BelOMO

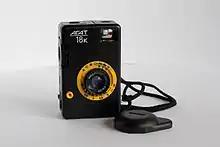
Agat-18k half-frame camera made by BelOMO

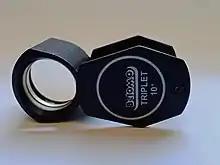
BelOMO 10× achromatic triplet loupe

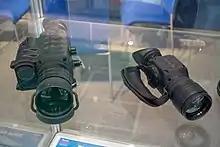
Thermal vision sights

The main factory opened in Minsk 1957 and was named after the Soviet physicist Sergey Ivanovich Vavilov (1891–1951). At first, BelOMA made photographic equipment and lens-making machinery for state use. It now manufactures a wide range of products, including military and consumer optical products. During the 1980s it produced the Agat-18 and Agat-18K half-frame 35mm cameras, still popular among Lomographic photographers.